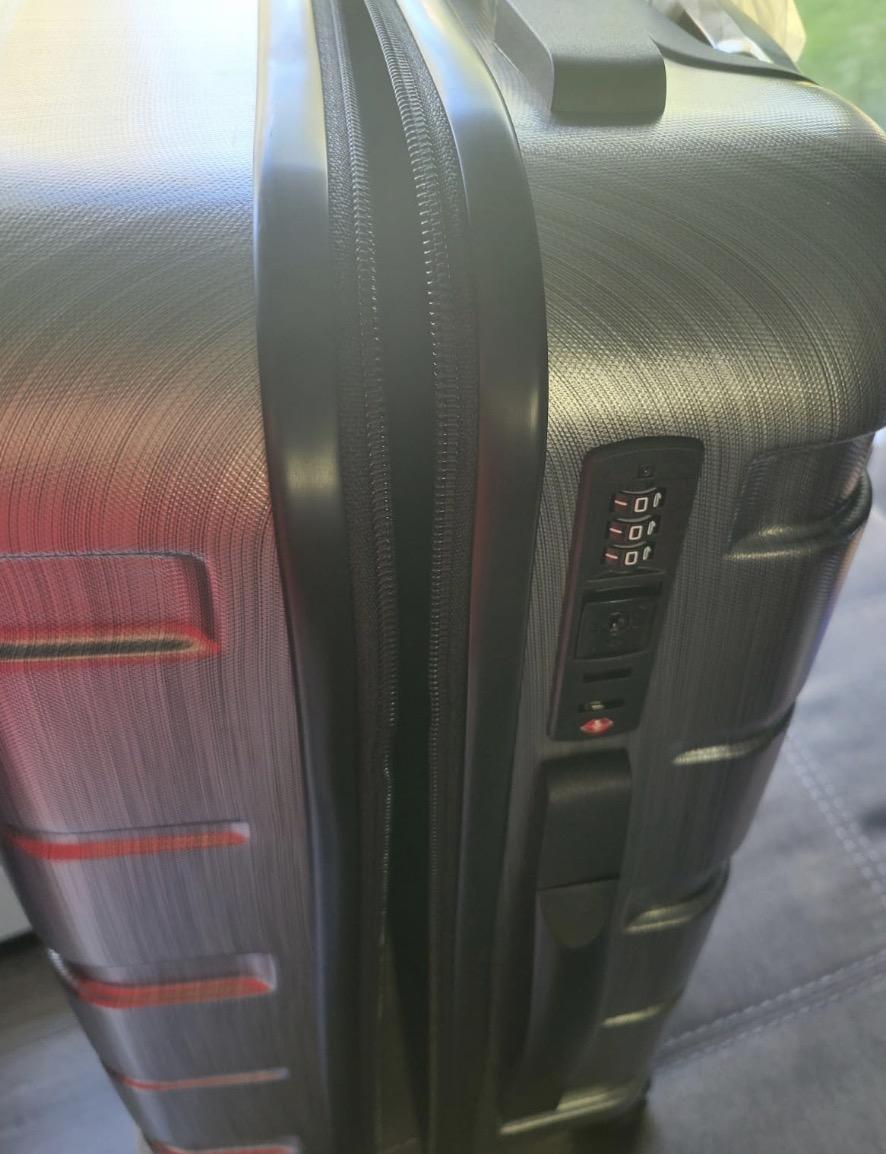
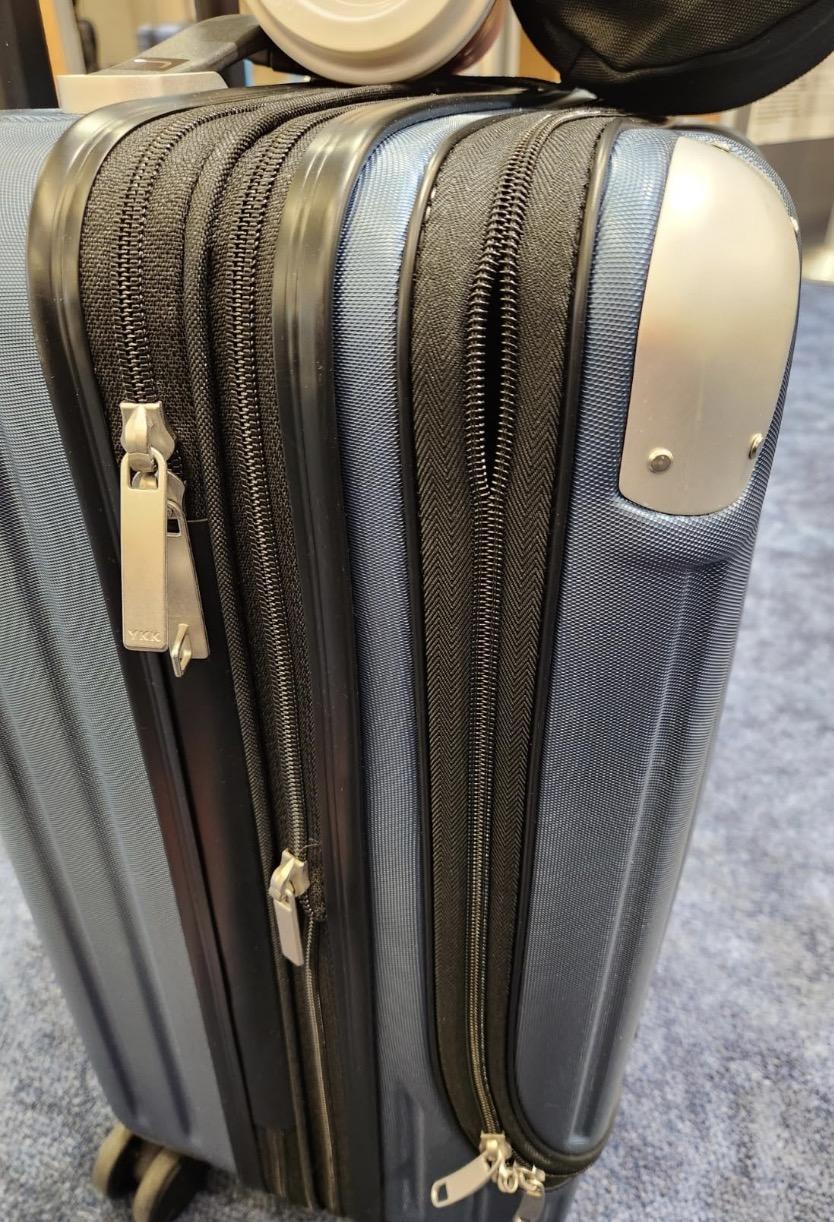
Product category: items_tea
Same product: no